James Johnson (author and priest)

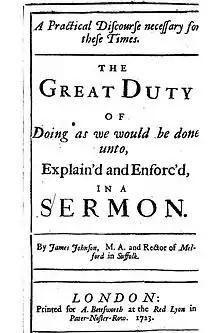
Johnson's sermon, published in 1723

Johnson was born at Bowden Park, near Lacock in Wiltshire, a son of George Johnson , judge and counsellor of Charles II. He took his Bachelor of Arts from Hertford College, Oxford before his Master of Arts from Oriel College, Oxford, in 1698. In 1701, he was presented by Sir John Cordell as rector of Long Melford, Suffolk. He wrote "The Great Duty", a Christian meditation on the Golden Rule, in 1723.